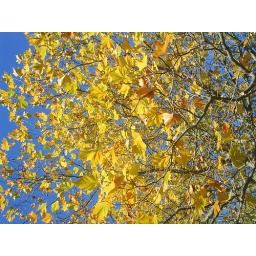
Very pretty tree against the blue sky.